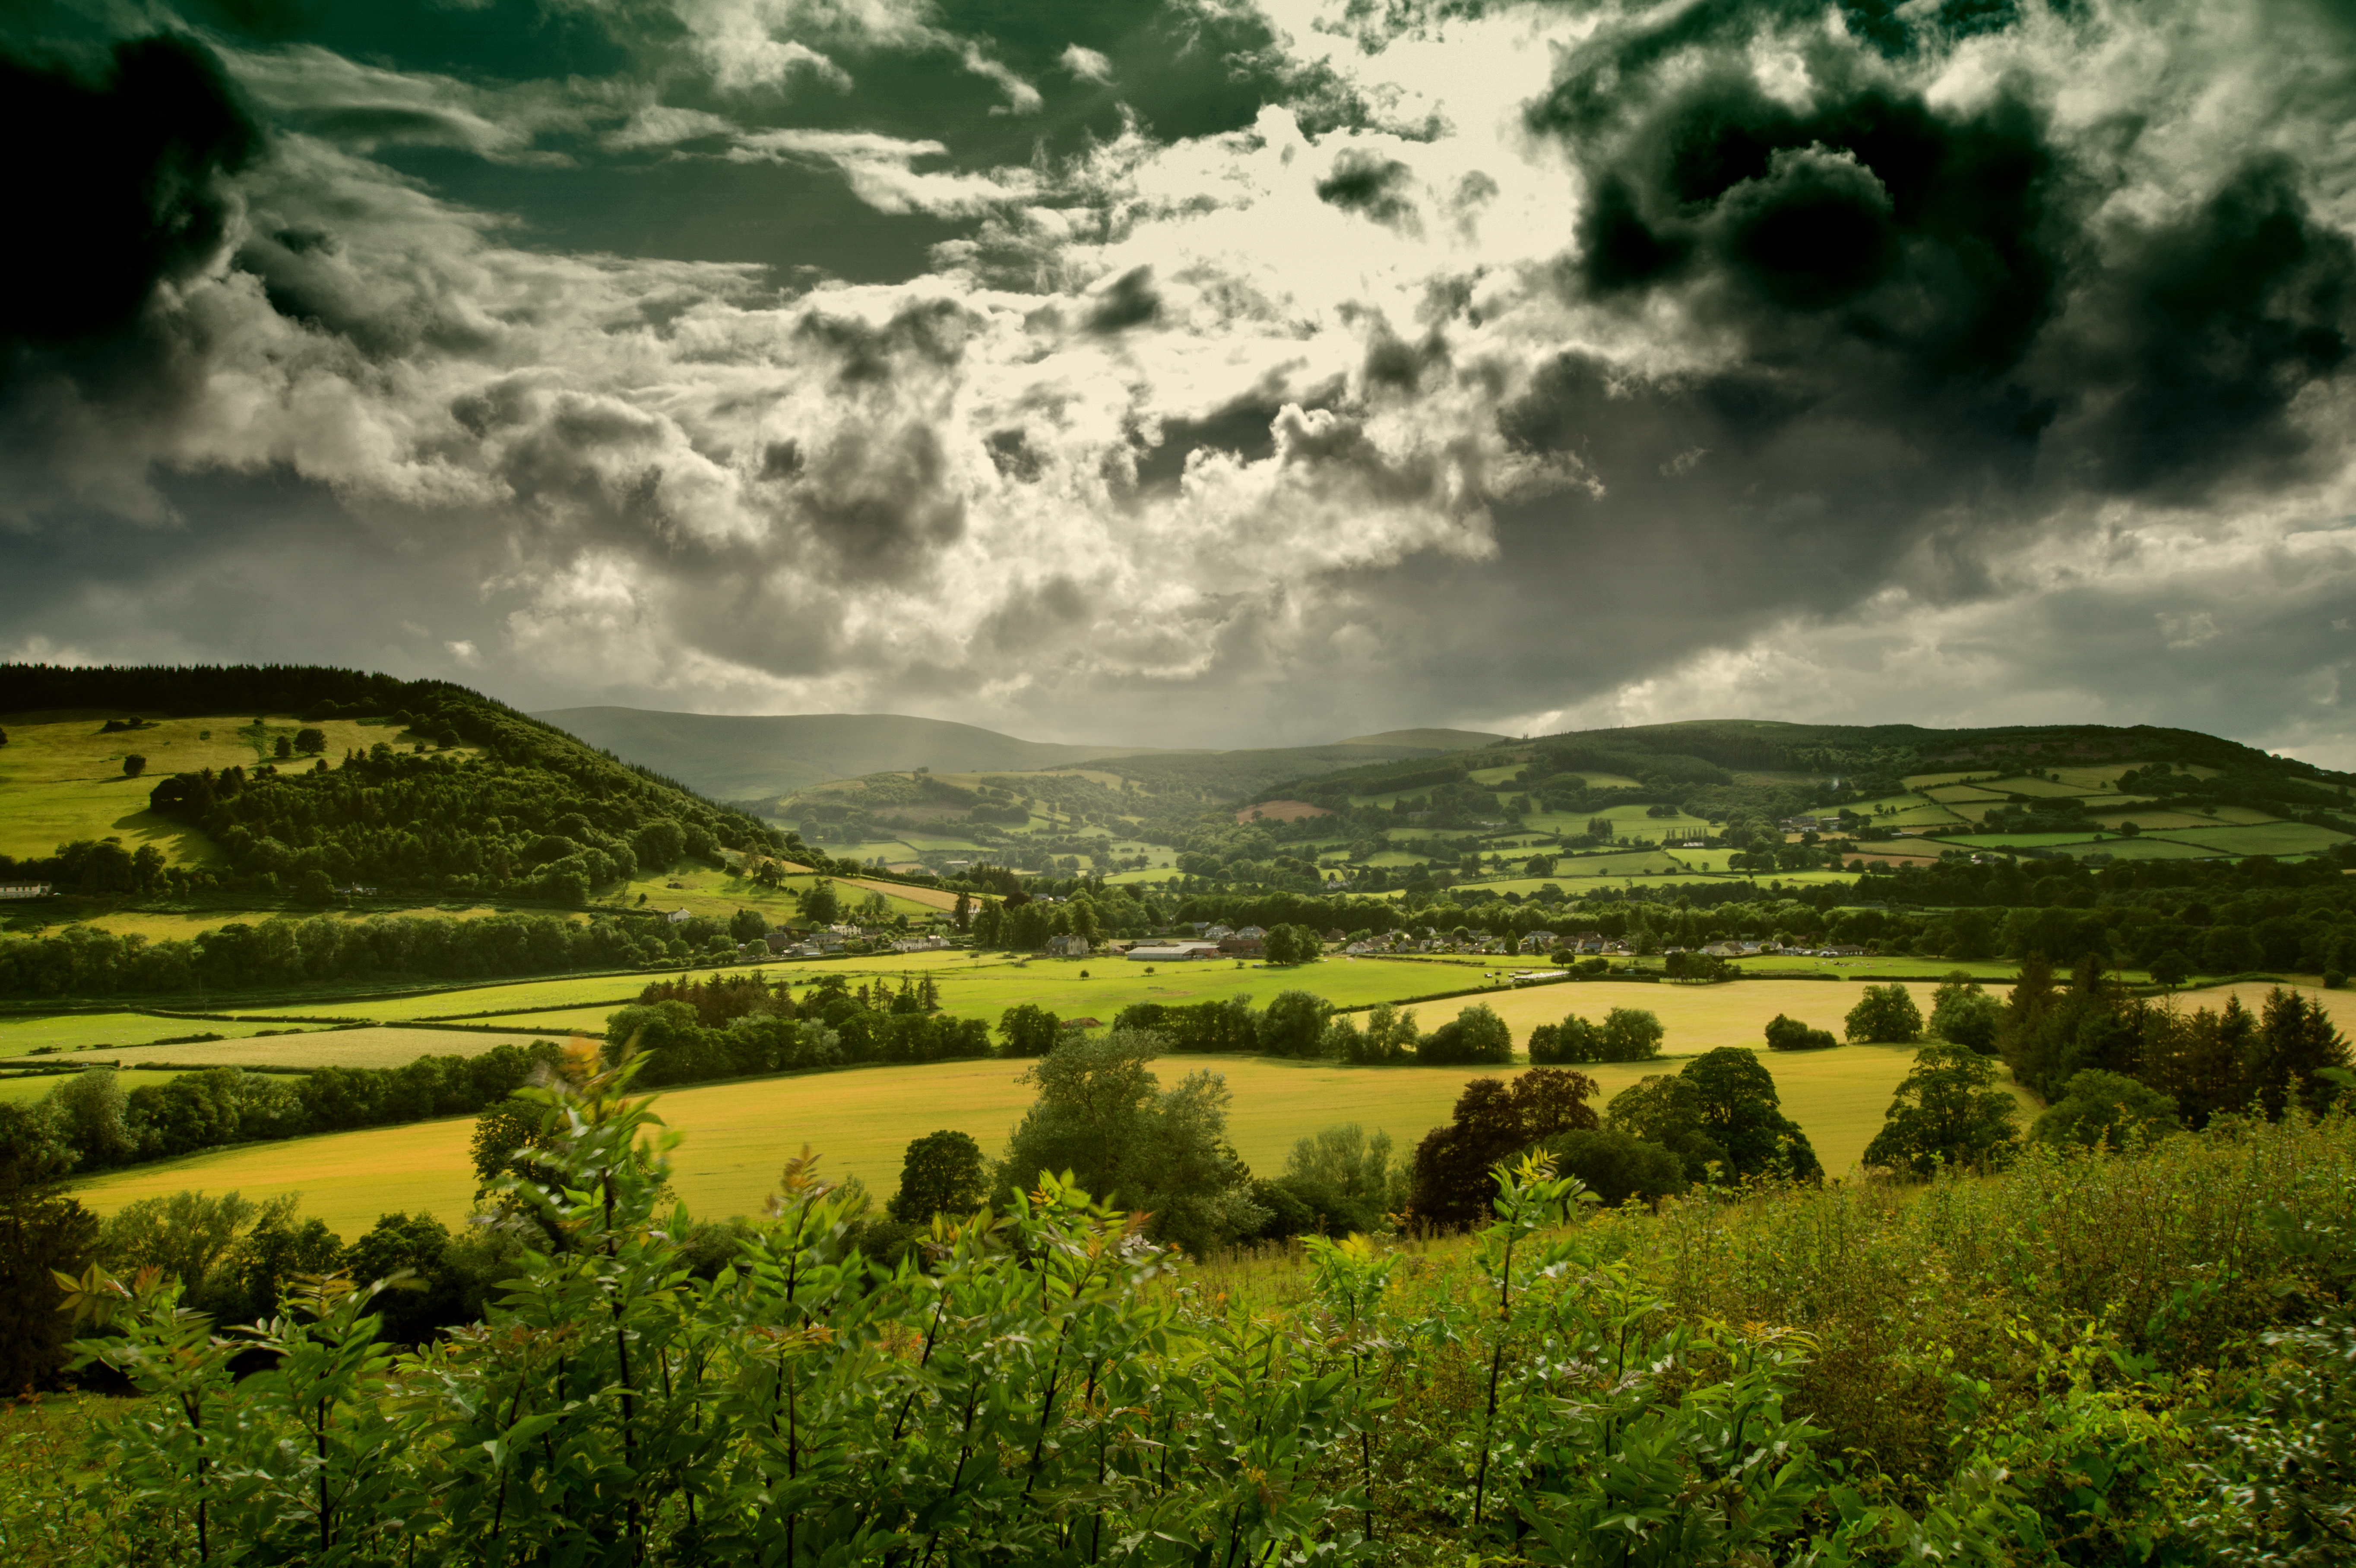
landscape, tree, nature, grass, horizon, mountain, cloud, sky, field, meadow, sunlight, morning, hill, flower, valley, land, mountain range, gloom, dark, green, pasture, park, black, agriculture, plain, brecon, trees, uk, hills, national, wales, clouds, fields, mountains, grassland, stormy, plateau, gloomy, scape, habitat, beacons, powys, rural area, lingers, paddy field, allies, natural environment, atmospheric phenomenon, mountainous landforms